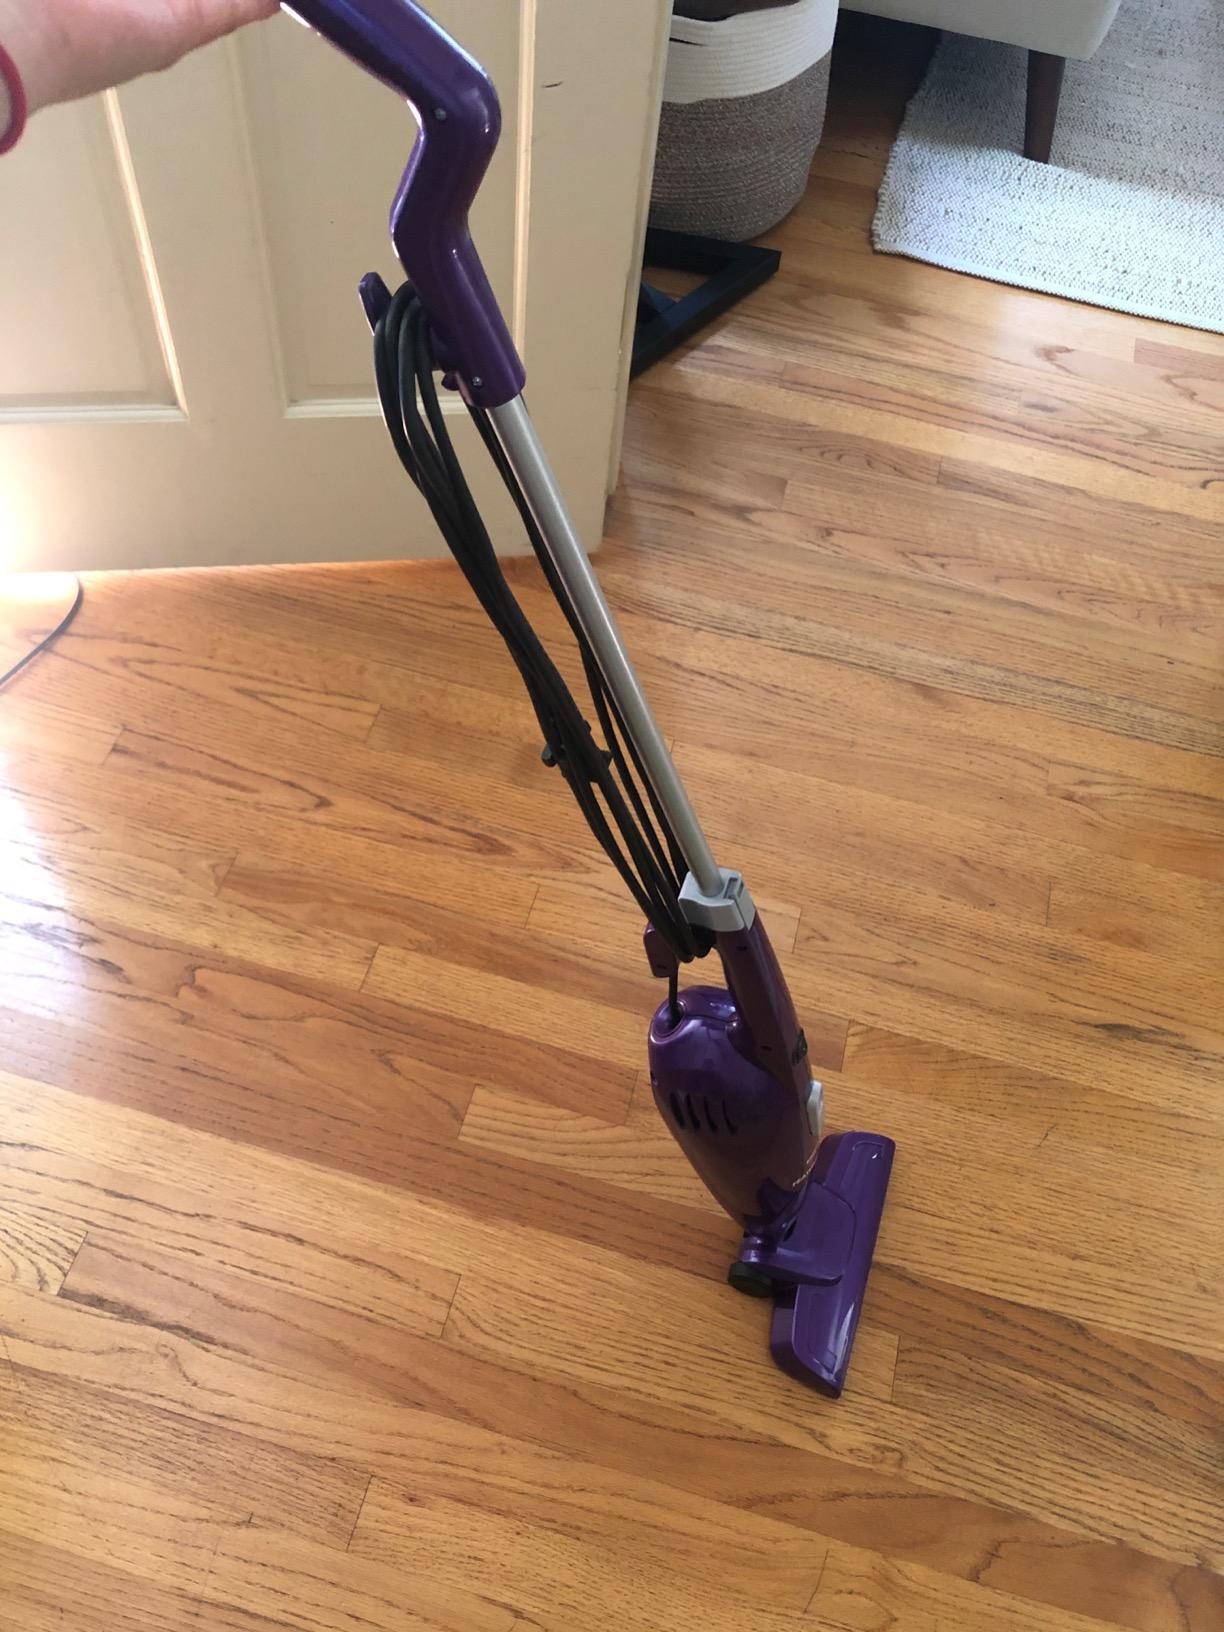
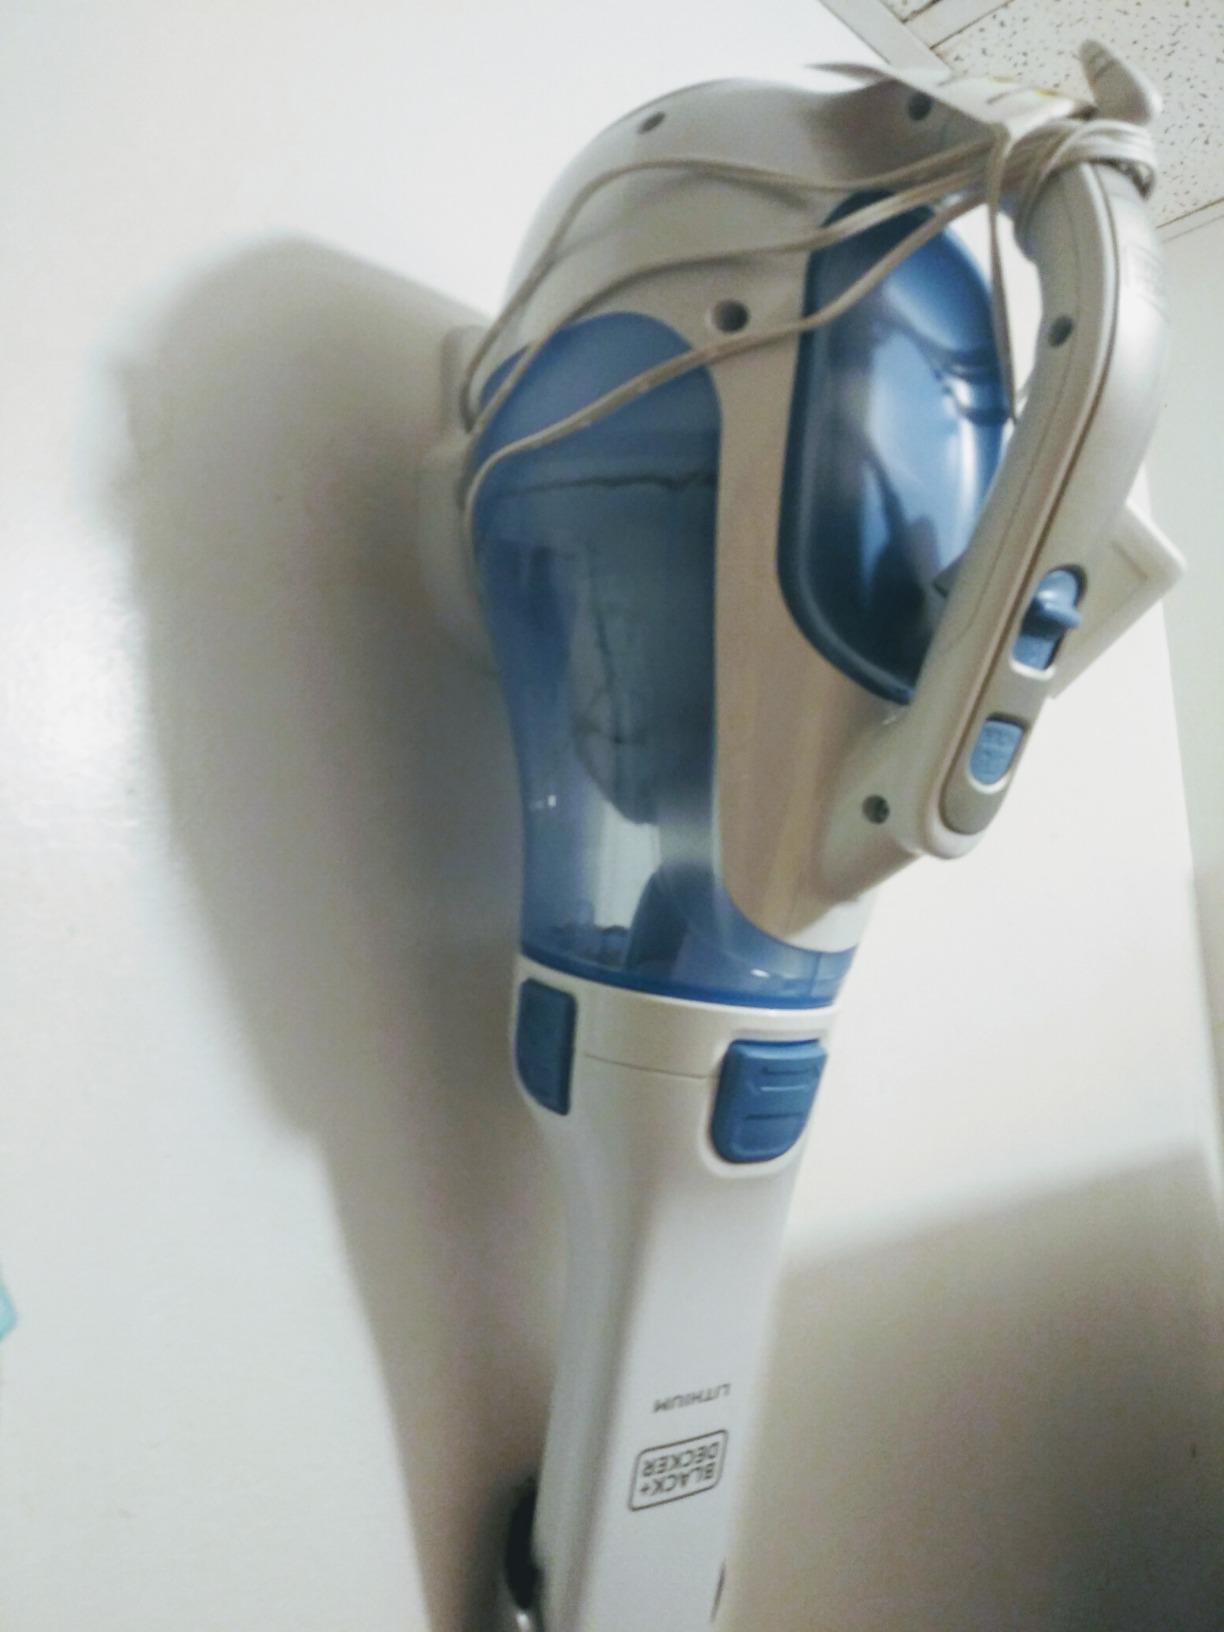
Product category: items_vacuum
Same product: no